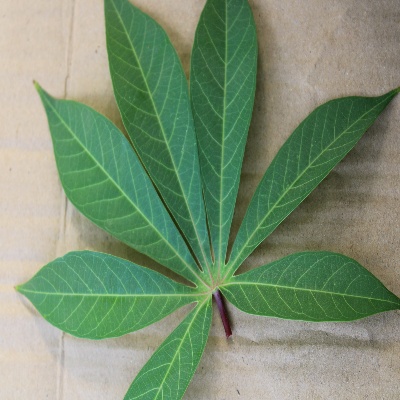
Crop: Cassava
Condition: healthy